Ion Panțuru

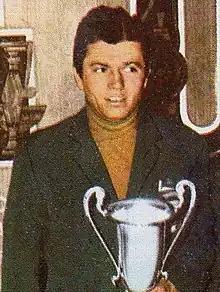
Panțuru in 1973

Ion Panţuru (11 September 1934 – 17 January 2016) was a Romanian bobsledder. He competed in two-man and four-man events at the 1964, 1968, 1972 and 1976 Olympics and served as the Olympic flag bearer for Romania in 1964 and 1972.